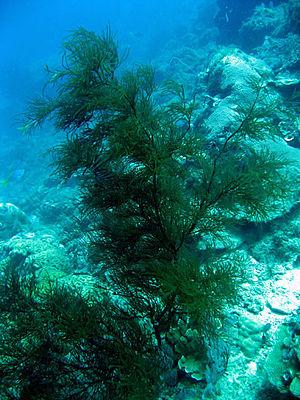
Les Antipathidae constituent une famille de cnidaires du groupe des « coraux noirs ».
Antipathes est un genre de coraux noirs de la famille des Antipathidae.